Riot Act

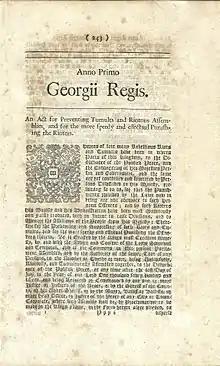
First page of the Riot Act 1714, first edition (London, 1715), with heading (caption title) "An Act for Preventing Tumults and Riotous Assemblies, and for the more speedy and effectual Punishing the Rioters", one of six copies known; English Short-Title Catalogue (ESTC.BL.uk) no. N53655

The Riot Act (1 Geo. 1. St. 2. c. 5), sometimes called the Riot Act 1714 or the Riot Act 1715, was an act of the Parliament of Great Britain which authorised local authorities to declare any group of 12 or more people to be unlawfully assembled and order them to disperse or face punitive action. The act's full title was "An Act for preventing tumults and riotous assemblies, and for the more speedy and effectual punishing the rioters", and it came into force on 1 August 1715. It was repealed in England and Wales by section 10(2) and Part III of Schedule 3 of the Criminal Law Act 1967. Acts similar to the Riot Act passed into the laws of British colonies in Australia and North America, some of which remain in force today.